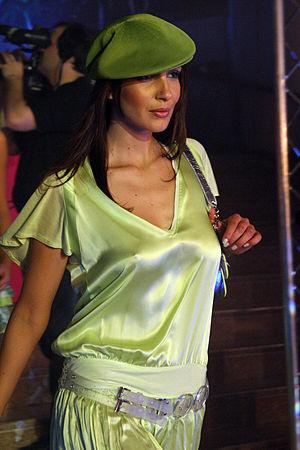
Soraia Chaves est une actrice portugaise et un mannequin.